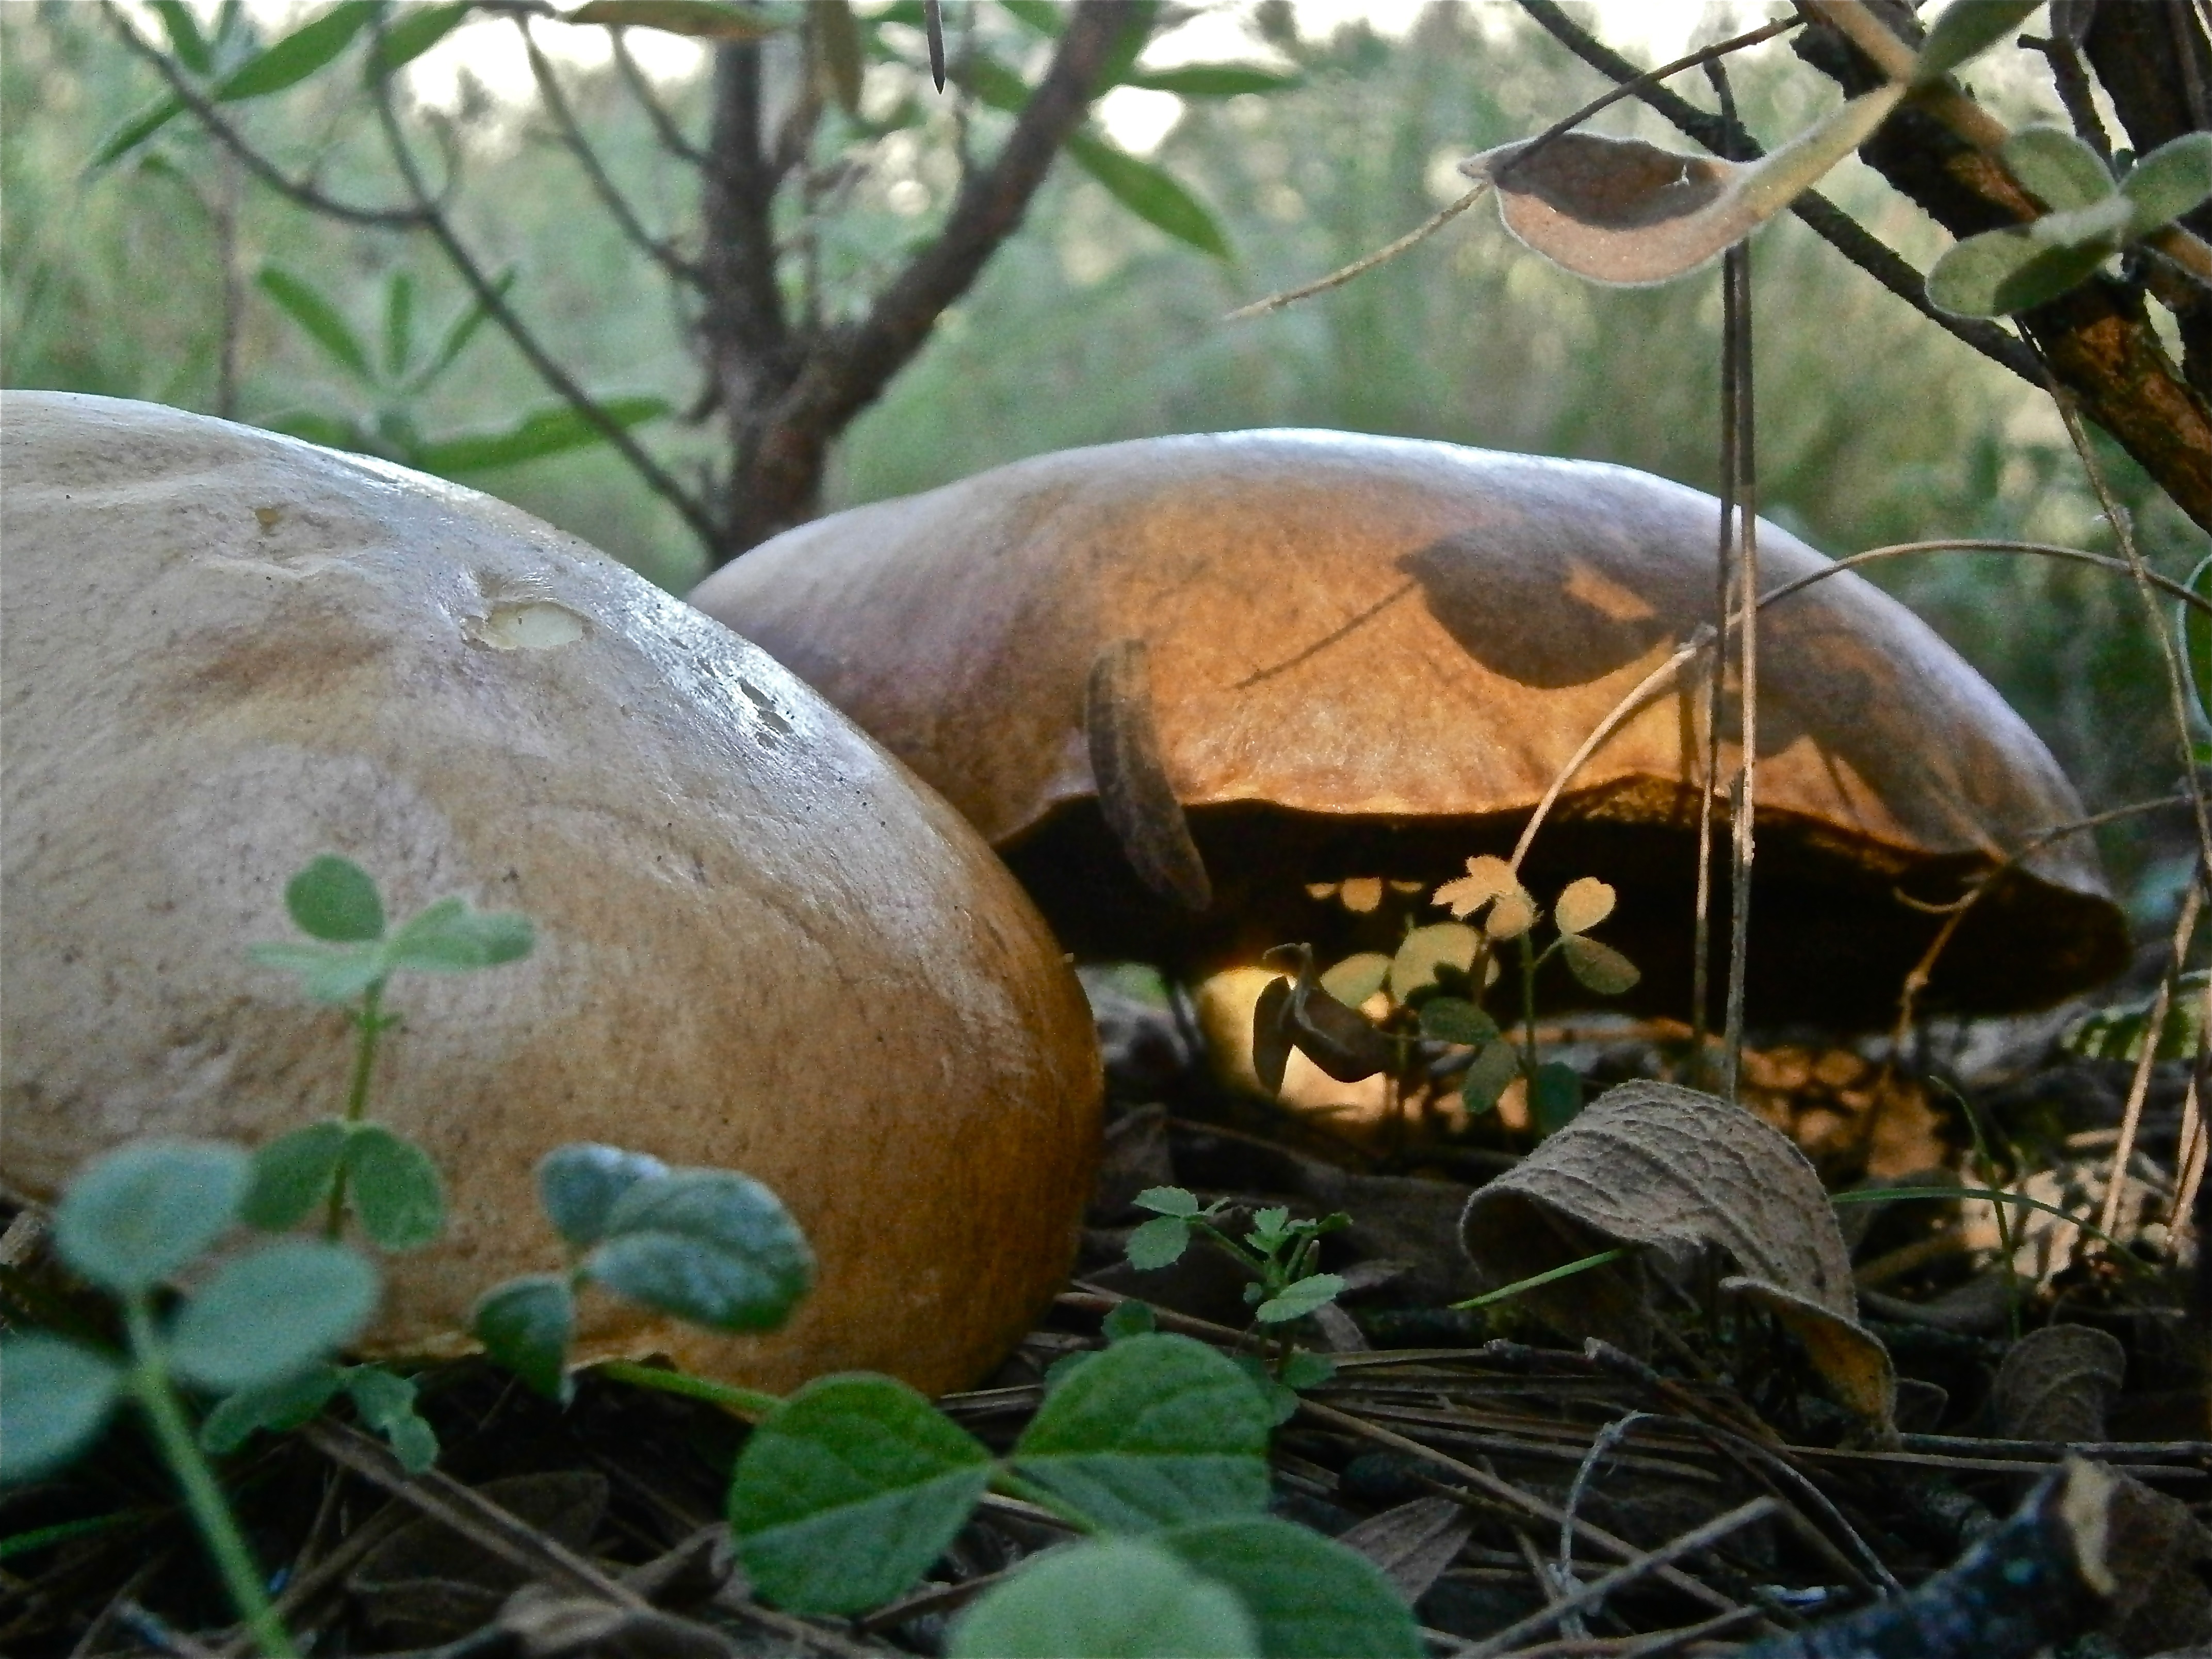
nature, forest, wildlife, jungle, autumn, mushroom, fauna, fungus, fungi, mushrooms, boletus, woodland, bolete, ecosystem, penny bun